Charles Sanford Terry (historian)

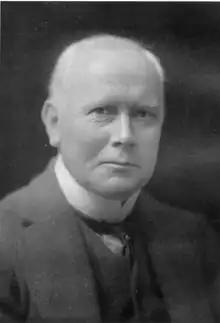
Charles Sanford Terry

Charles Sanford Terry (24 October 1864, in Newport Pagnell – 5 November 1936, in Aberdeen) was an English historian and musicologist who published extensively on Scottish and European history as well as the life and works of J. S. Bach.